Tiny BASIC

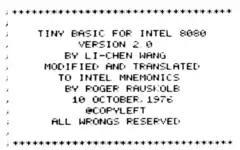
The use of "Copyleft; All Wrongs Reserved" in 1976

By the middle of 1976, Tiny BASIC interpreters were available for the Intel 8080, the Motorola 6800 and MOS Technology 6502 processors. This was a forerunner of the free software community's collaborative development before the internet allowed easy transfer of files, and was an example of a free software project before the free software movement. Computer hobbyists would exchange paper tapes, cassettes or even retype the files from the printed listings.